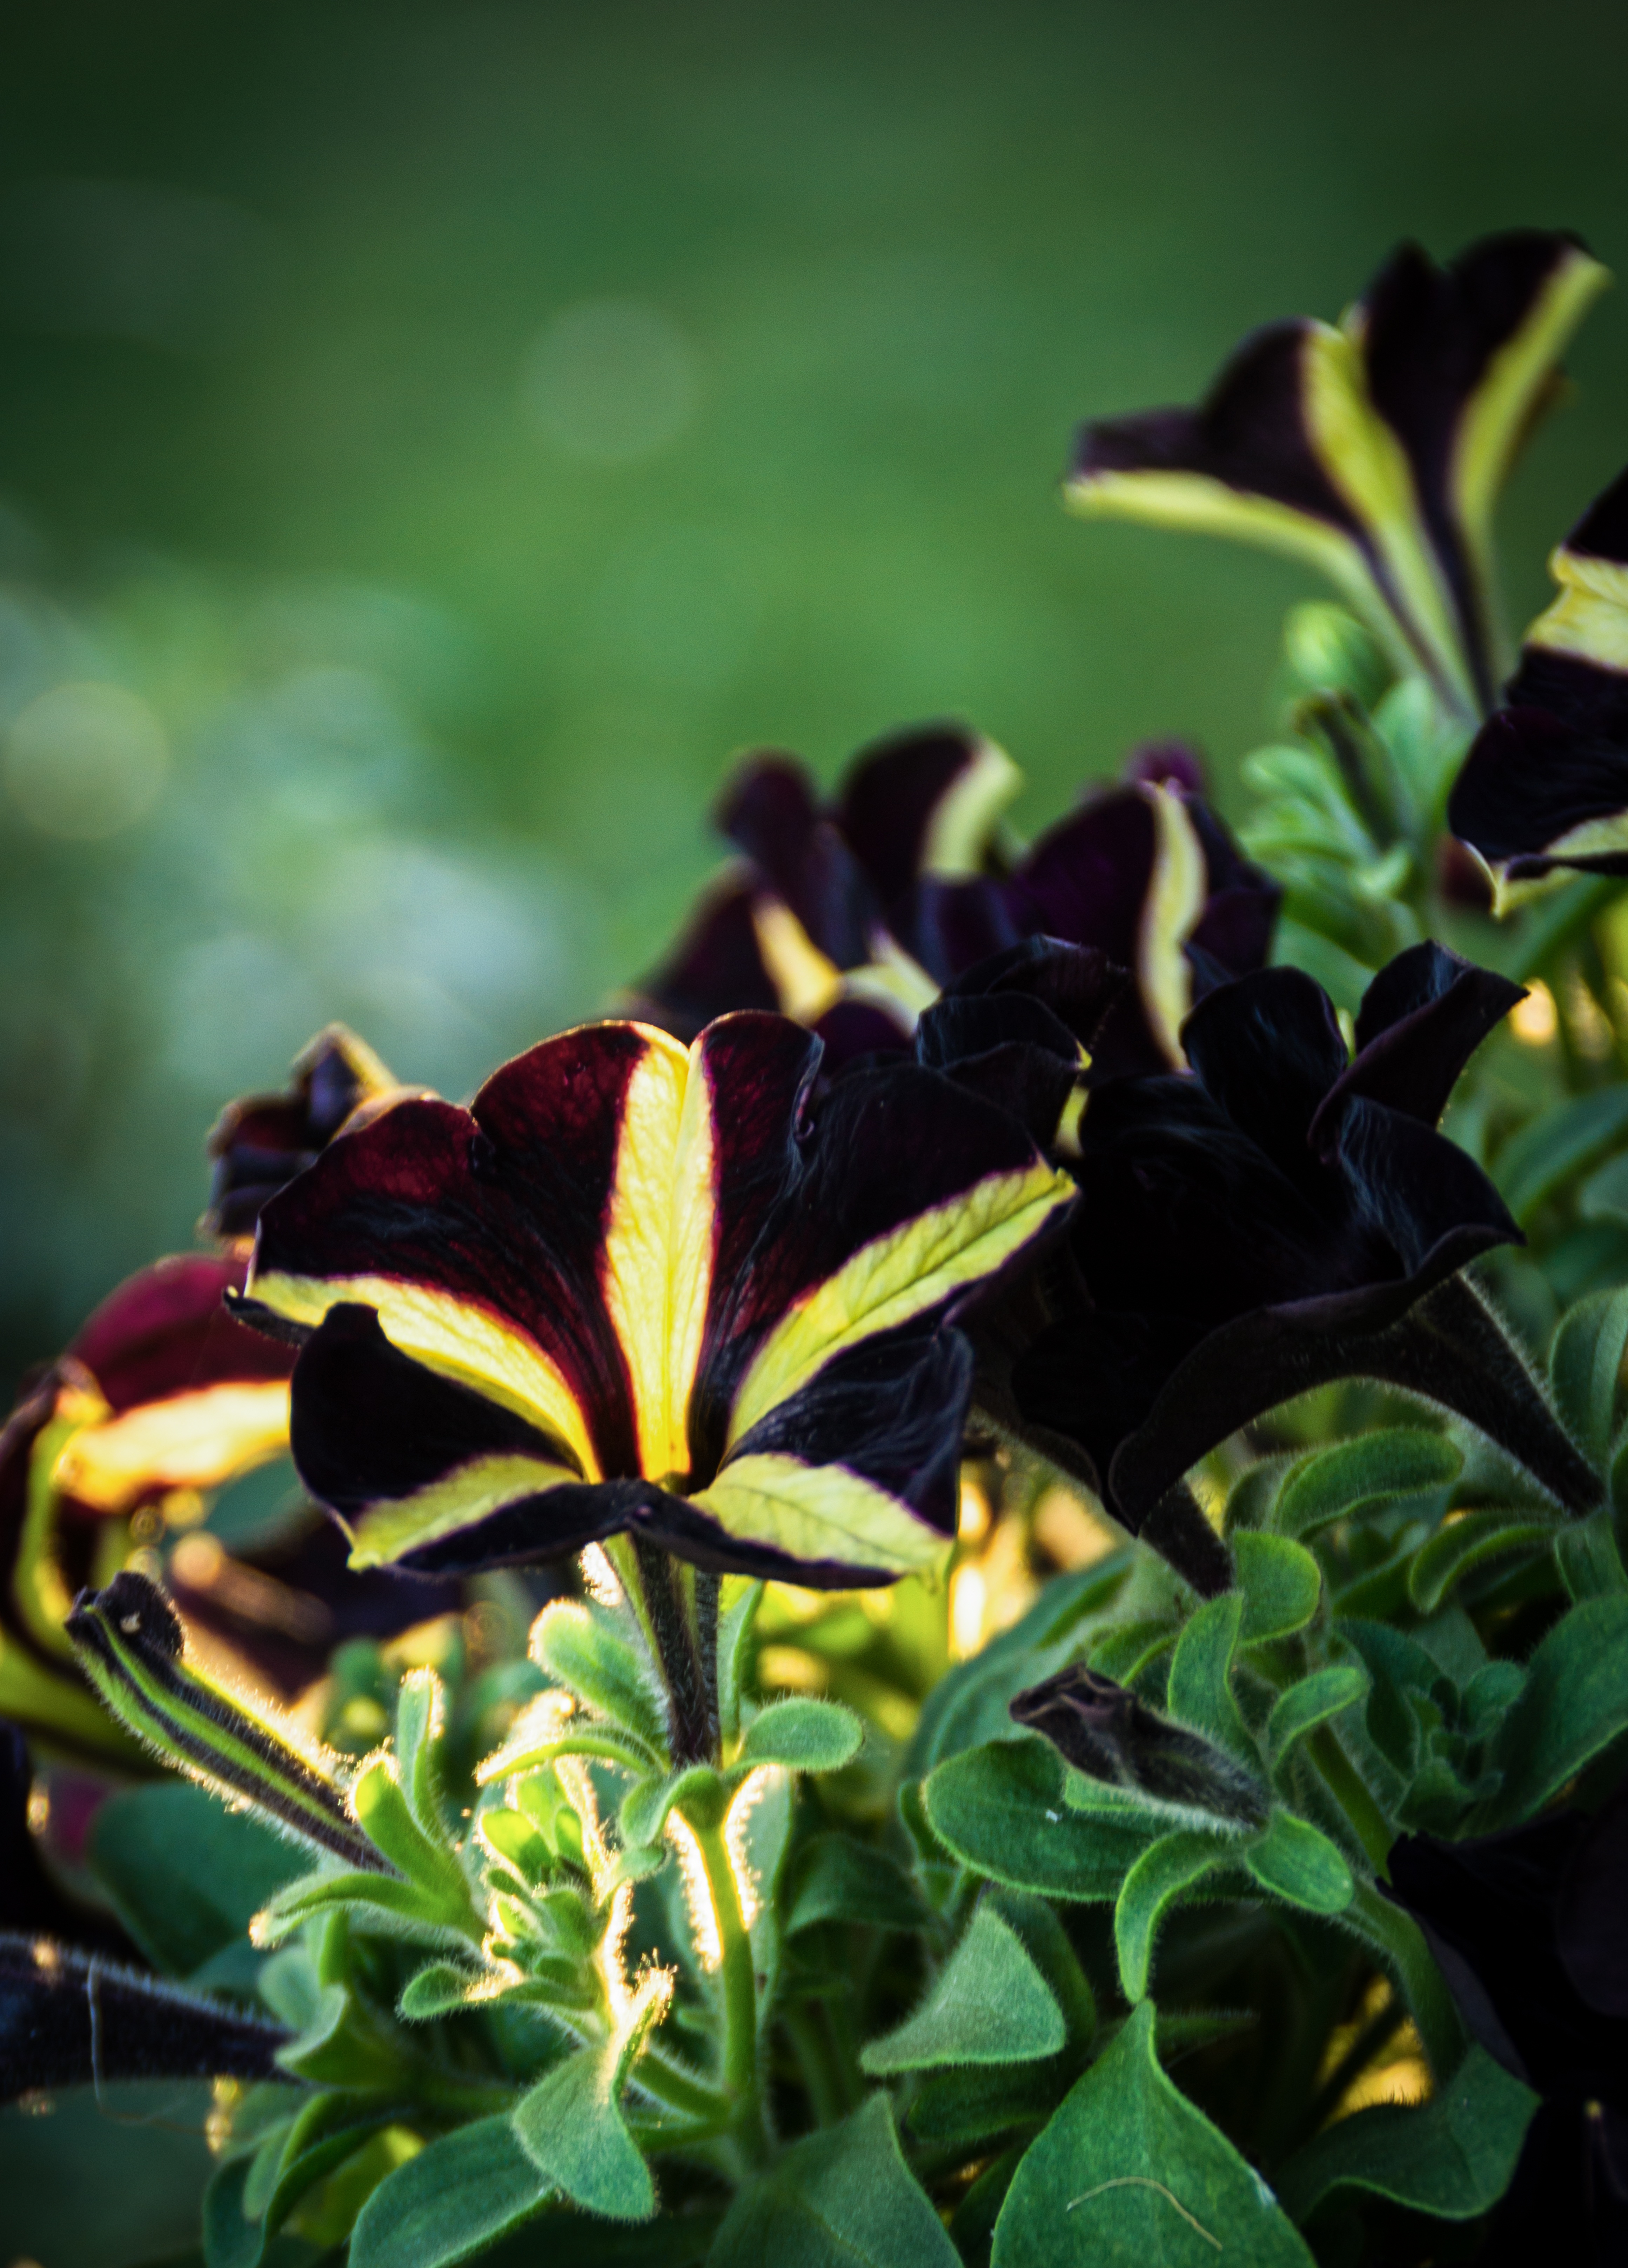
nature, branch, plant, leaf, flower, petal, green, botany, black, yellow, flora, shrub, petunia, macro photography, flowering plant, balcony plant, nachtschattengew chs, bvb 09, petunia phantom, football club colors, boruissia dortmund, allemania aachen, dynamo dresden, land plant